Pregny-Chambésy

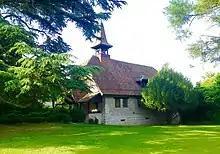
The Protestant Chapel "des Cornillons" of Pregny-Chambésy.

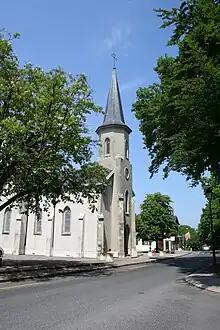
The Catholic Church or Pregny-Chambésy.

From the , 945 or 31.4% were Roman Catholic, while 651 or 21.6% belonged to the Swiss Reformed Church. Of the rest of the population, there were 91 members of an Orthodox church (or about 3.02% of the population), and there were 101 individuals (or about 3.36% of the population) who belonged to another Christian church. There were 19 individuals (or about 0.63% of the population) who were Jewish, and 68 (or about 2.26% of the population) who were Muslim. There were 9 individuals who were Buddhist, 8 individuals who were Hindu and 7 individuals who belonged to another church. 603 (or about 20.04% of the population) belonged to no church, are agnostic or atheist, and 507 individuals (or about 16.85% of the population) did not answer the question.